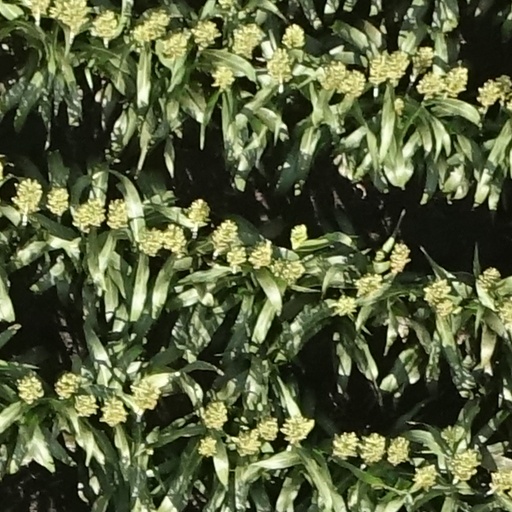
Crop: sorghum